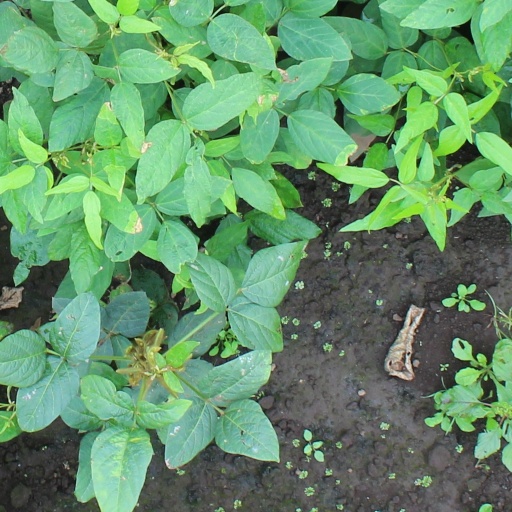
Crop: soybean